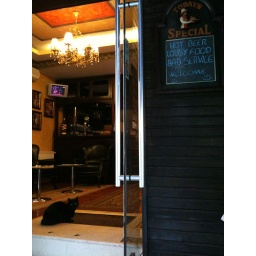
It was a very nice hotel in Istanbul. And I love the black cat :)